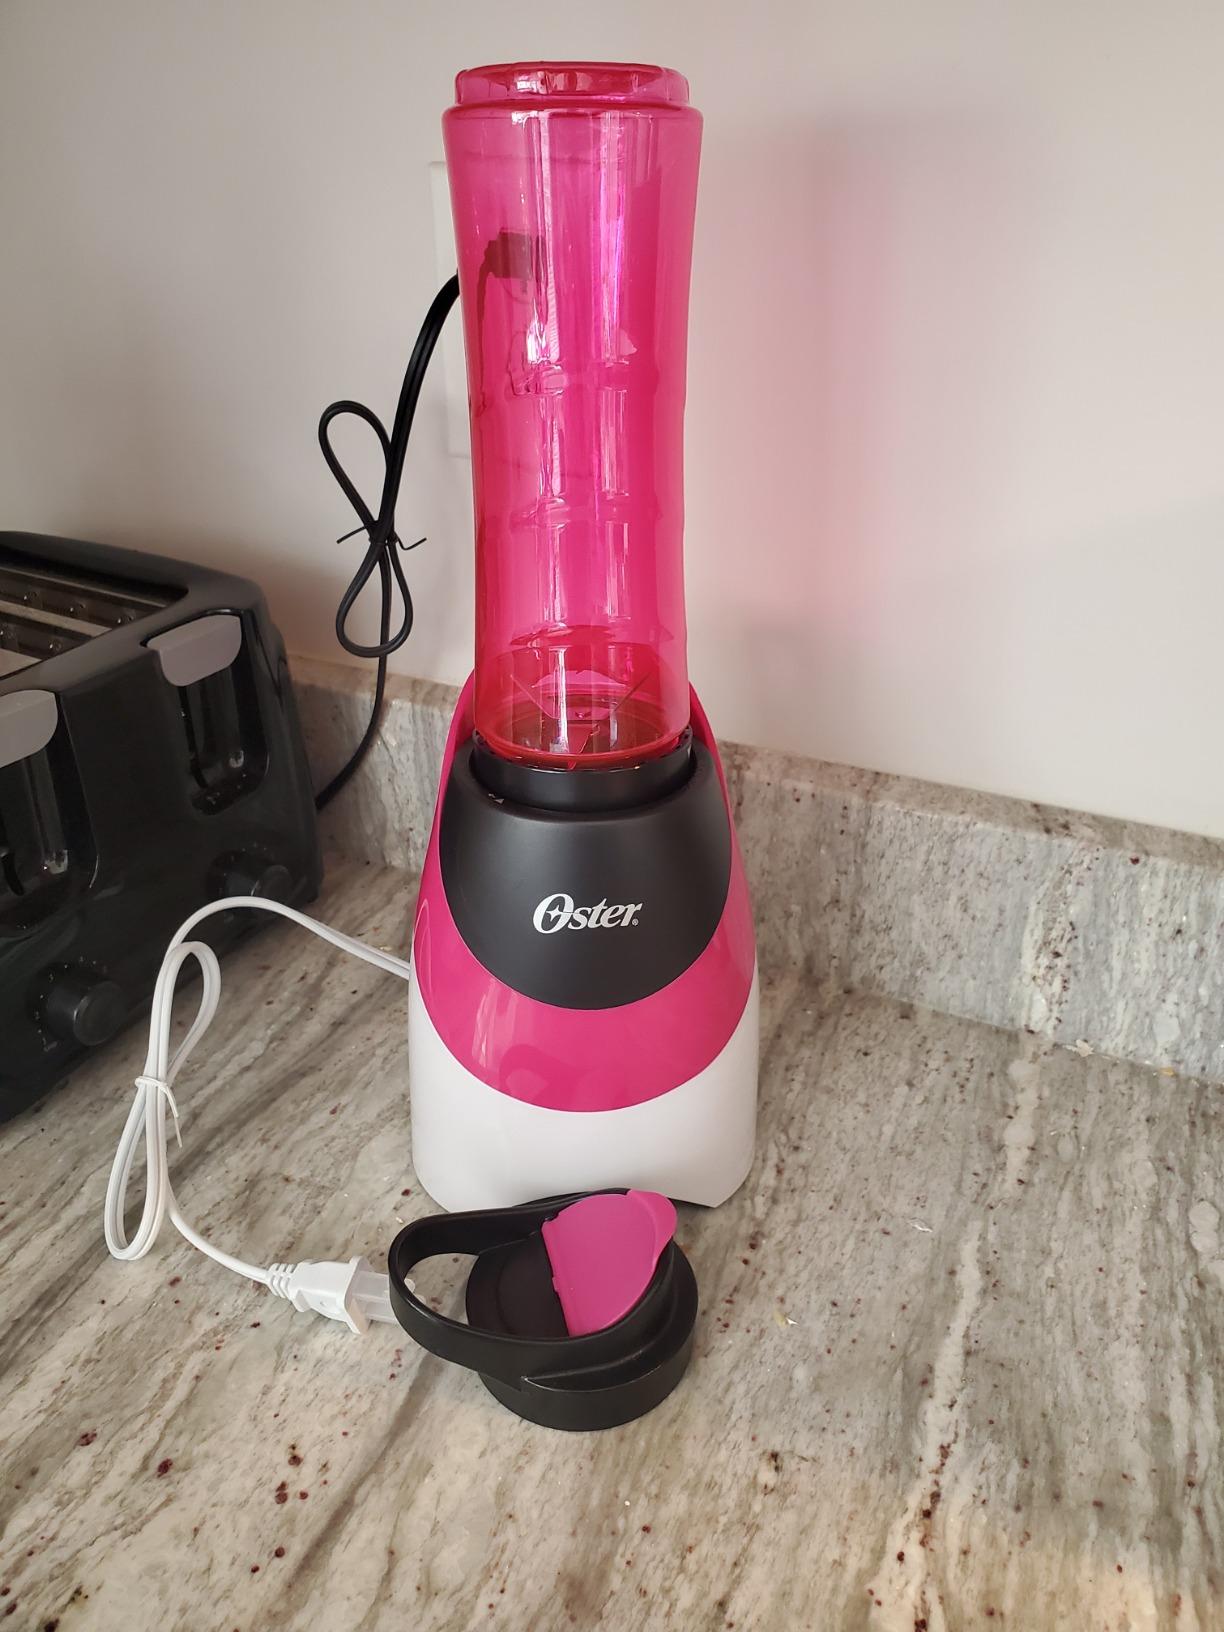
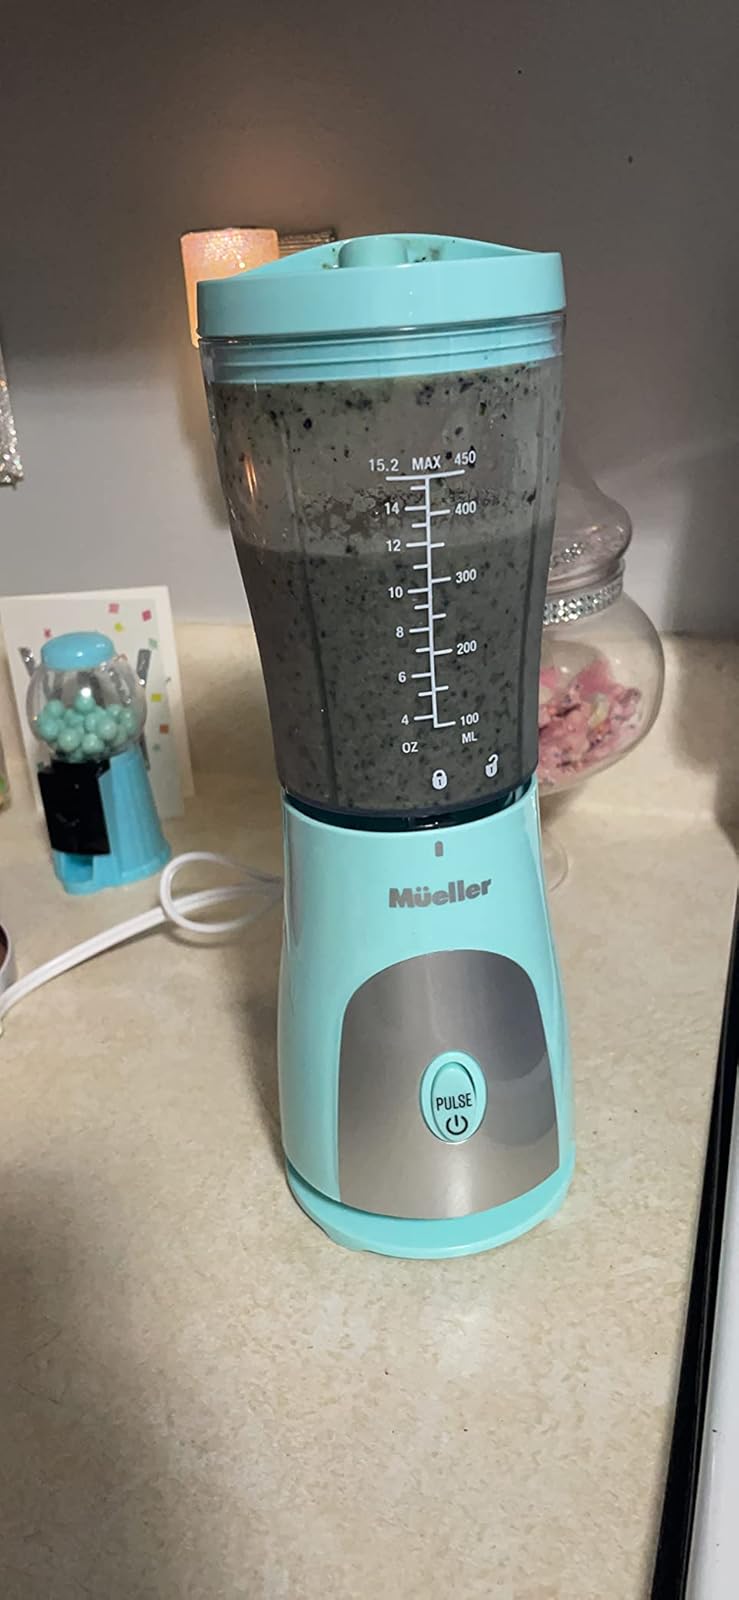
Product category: items_blender
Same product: no